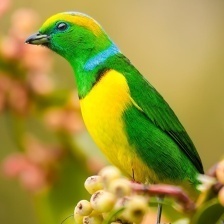
Species: GOLDEN CHLOROPHONIA
Scientific name: CHLOROPHONIA CALLOPHRYS